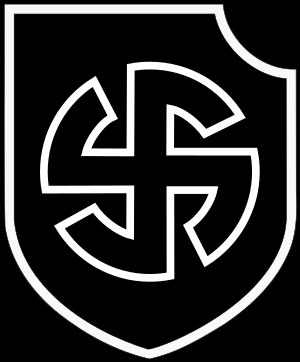
5. SS-Panzer-Division Wiking
Divisionens emblem
5. SS-Panzer-Division Wiking var en tysk Waffen-SS-division for udenlandske frivillige under 2. verdenskrig, som kæmpede mod Sovjetunionen på Østfronten. Divisionen blev især bemandet med folk fra de nordiske lande, hollændere, samt flamlændinger.